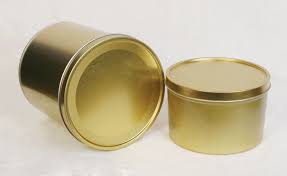
Waste category: metal